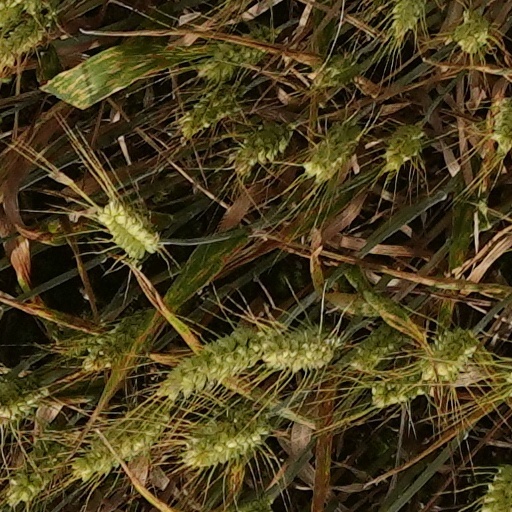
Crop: wheat